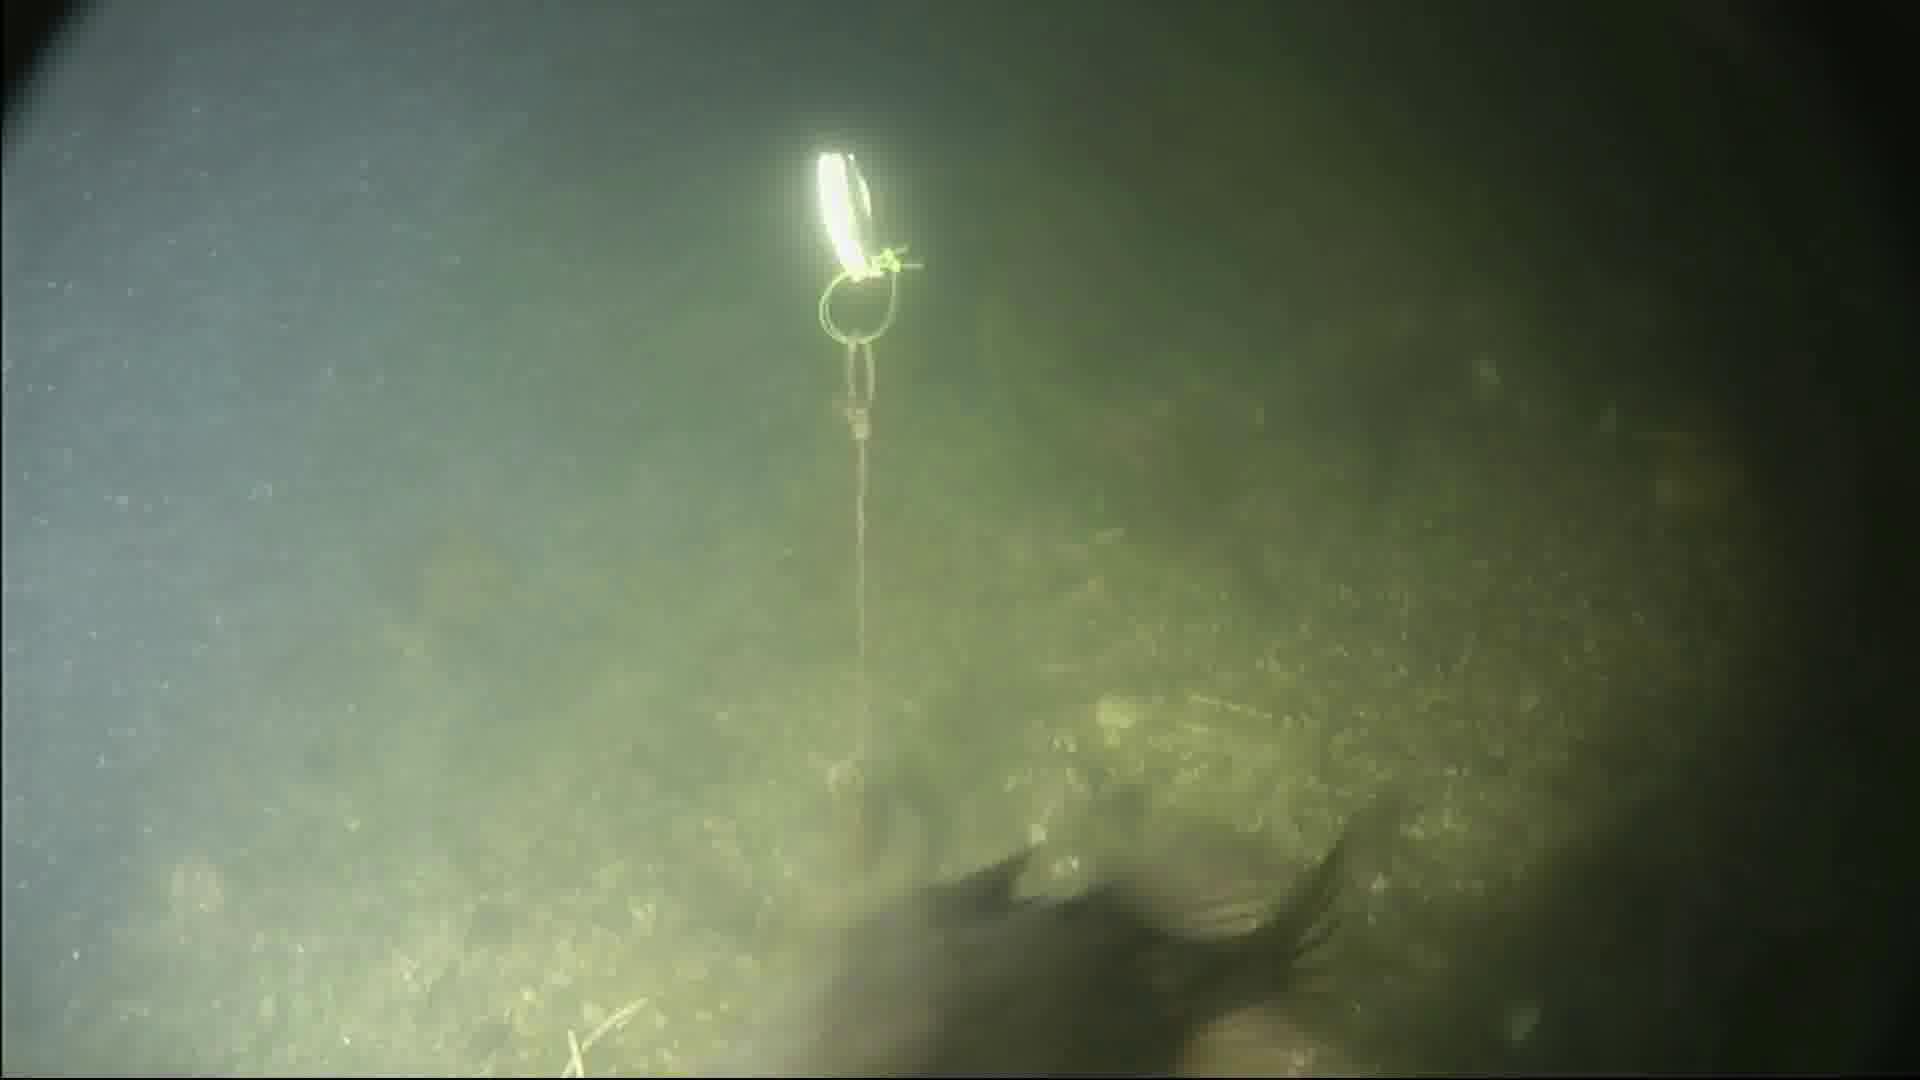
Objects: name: fish
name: crab
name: starfish